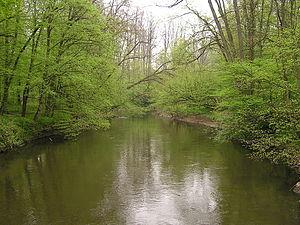
La Kinzig est une rivière allemande du land de Hesse et un affluent du Main, qu'elle rejoint à Hanau, donc un sous-affluent du Rhin.